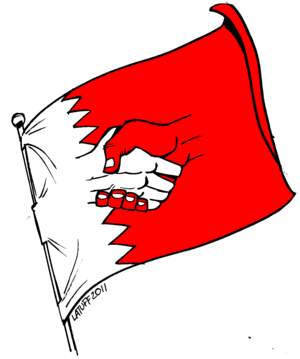
L'islam chiite à Bahreïn représente 62% de la population musulmane de Bahreïn. Selon le Washington Institute, les opinions des dirigeants chiites et sunnites à Bahreïn sont similaires à celles de leurs pays arabes voisins.